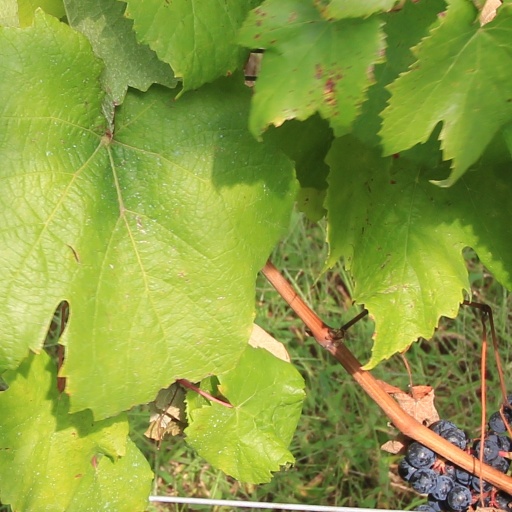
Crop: grape